Robert Marshall (dramatist)

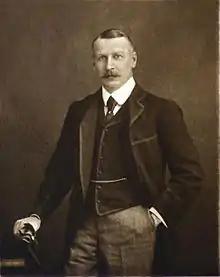
Robert Marshall

Captain Robert Marshall (1863 – 23 July 1910) a retired army captain, was a Scottish playwright.